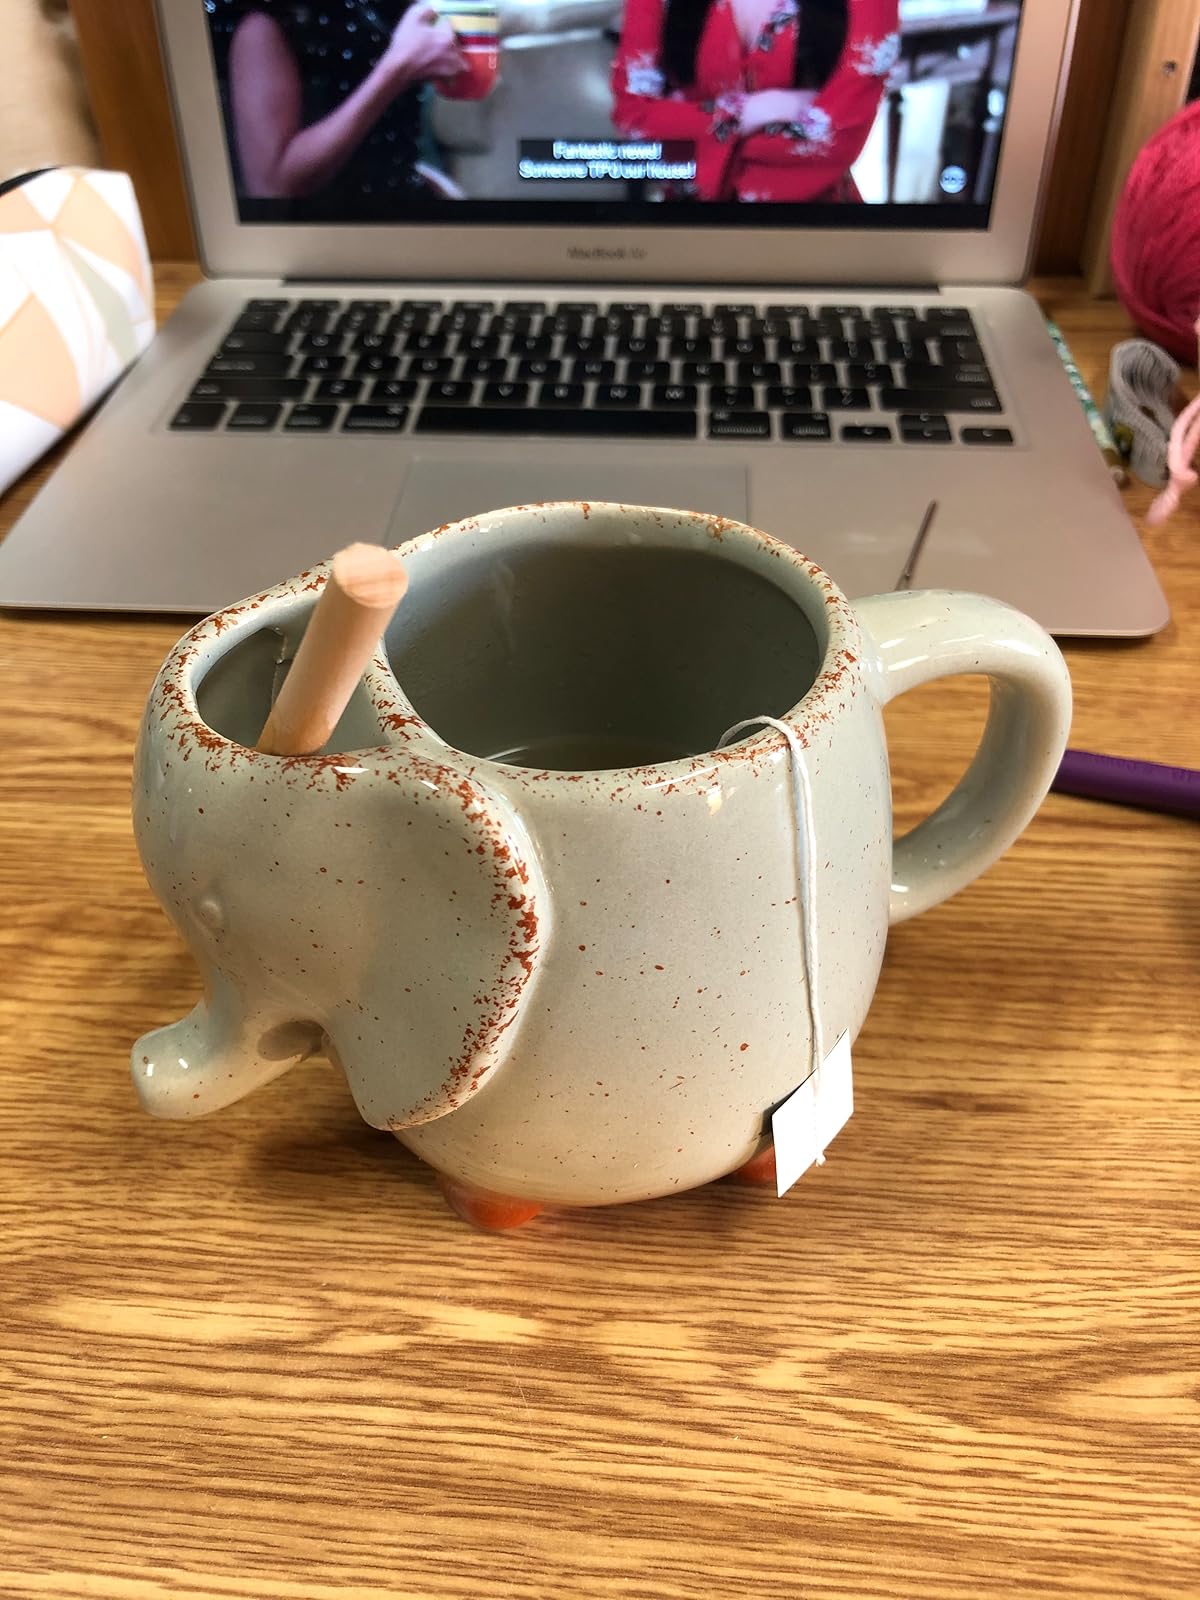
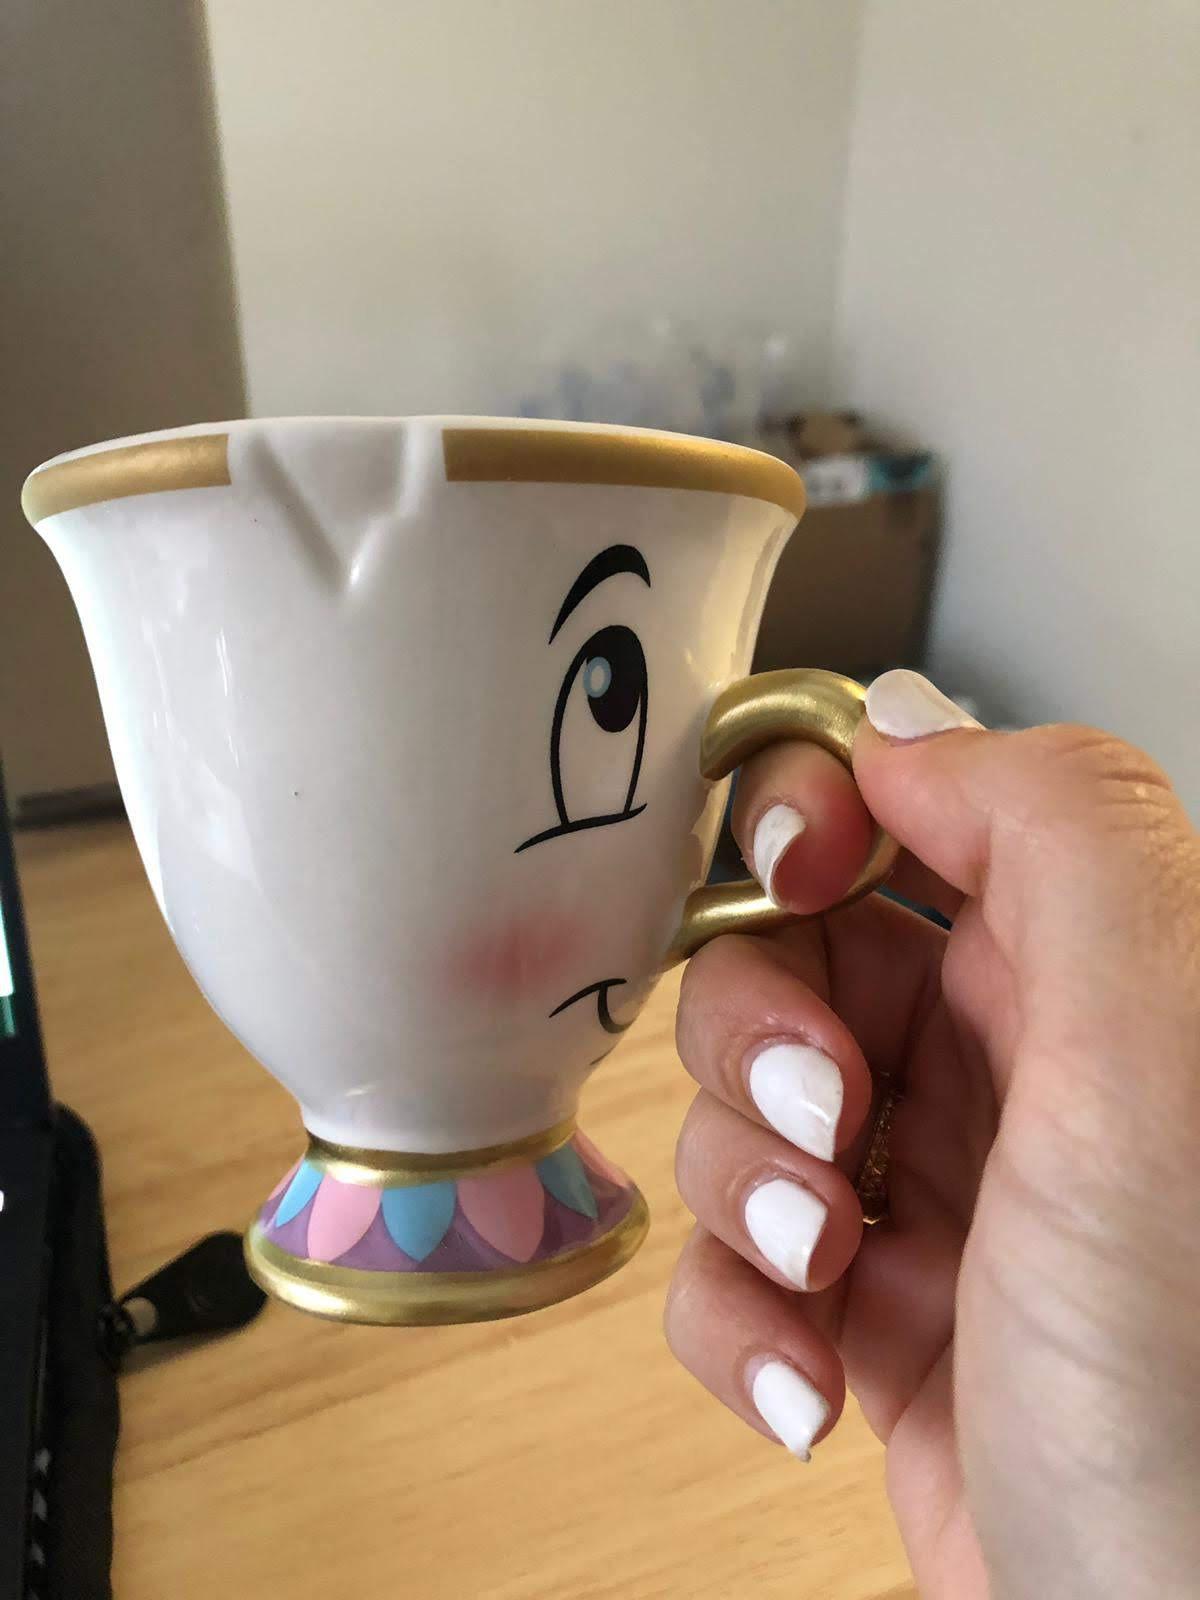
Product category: items_mug
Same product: no